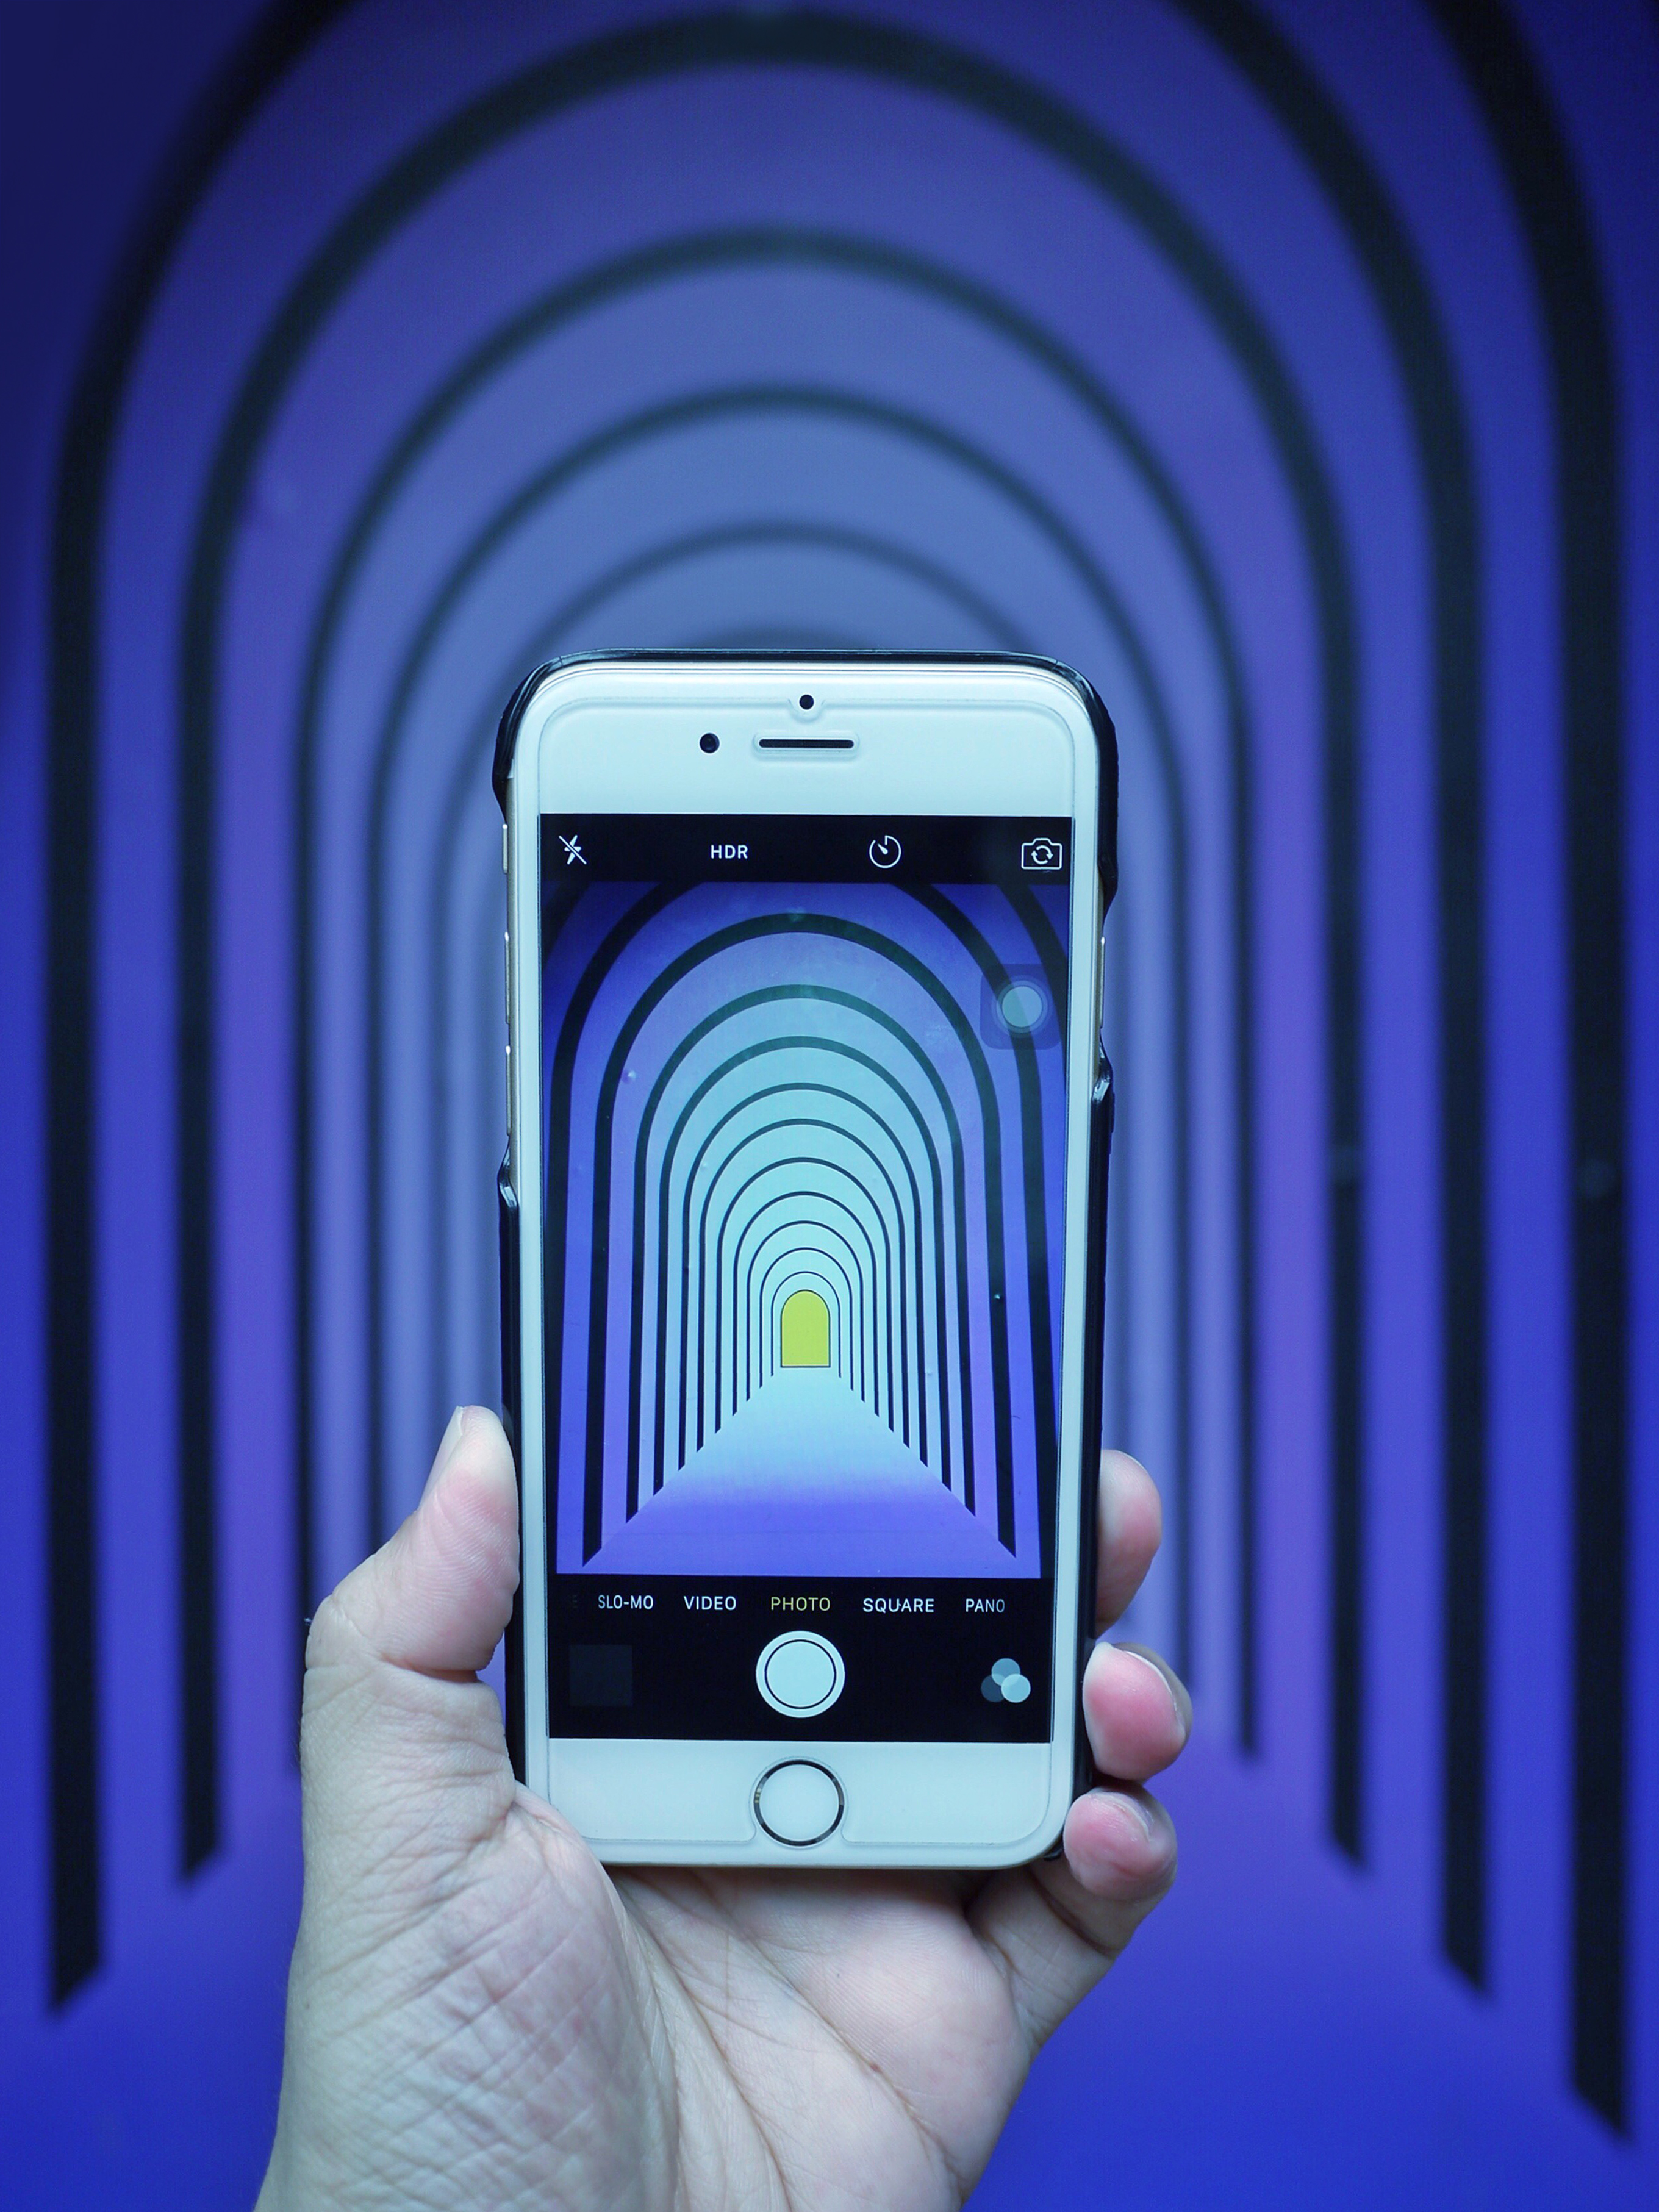
iphone, smartphone, hand, light, technology, photography, photo, phone, macro, gadget, blue, lighting, mobile phone, cell phone, taking photo, touchscreen, screenshot, public domain images